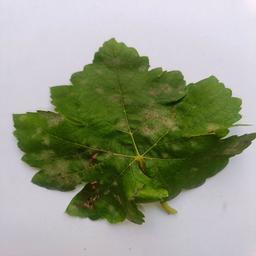
Label: Powdery Mildew